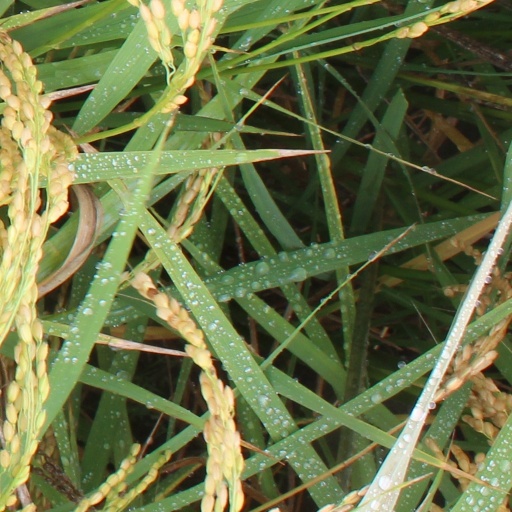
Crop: rice